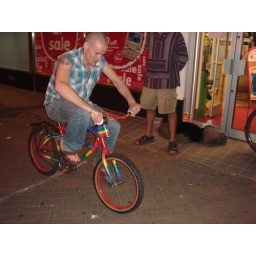
Even a rainbow coloured bike with a hippy in the background cannot deflect attention from the sleeveless cowboy shirt